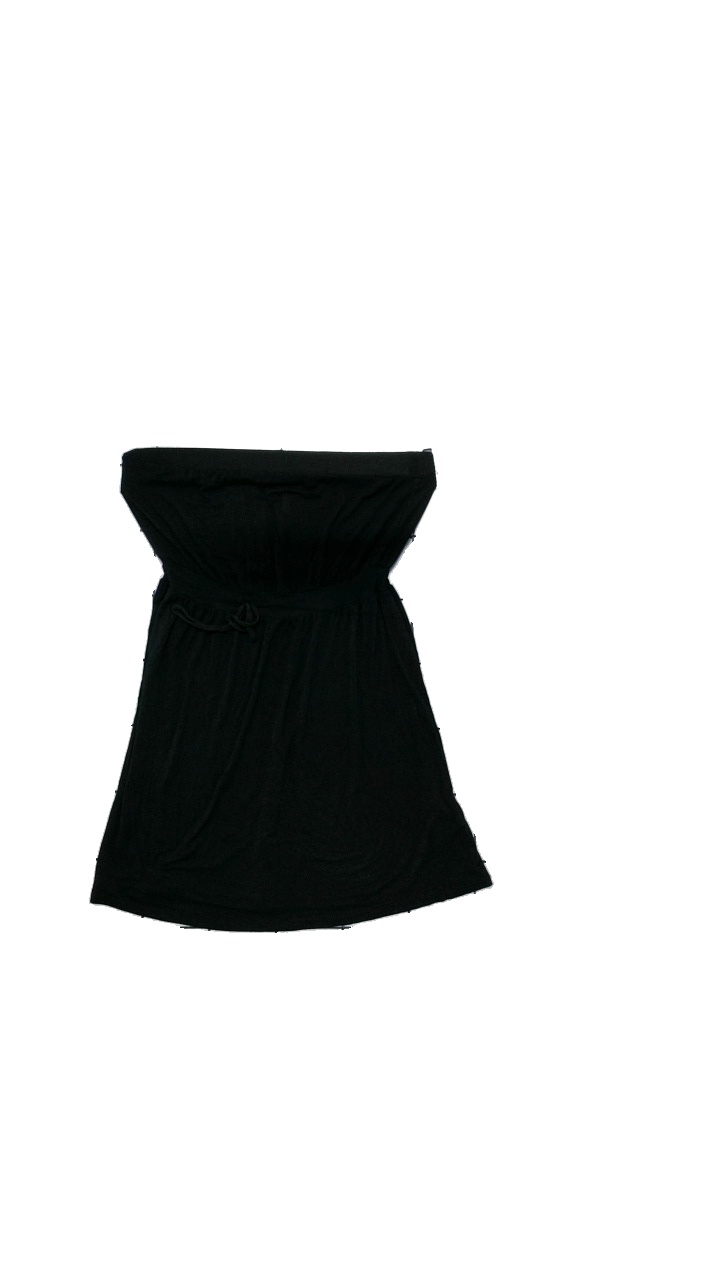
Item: Dress (Ladies)
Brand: Amisu (new Yorker)
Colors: Black
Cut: Loose, Regular
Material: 95% viscose, 5% elastane
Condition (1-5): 4
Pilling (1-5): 2
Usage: Reuse
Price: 50-100